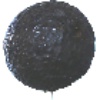
Label: Avocado ripe 1